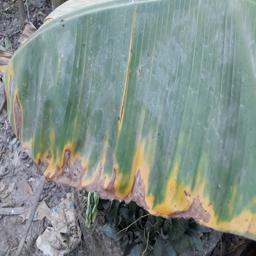
Label: POTASSIUM DEFICIENCY